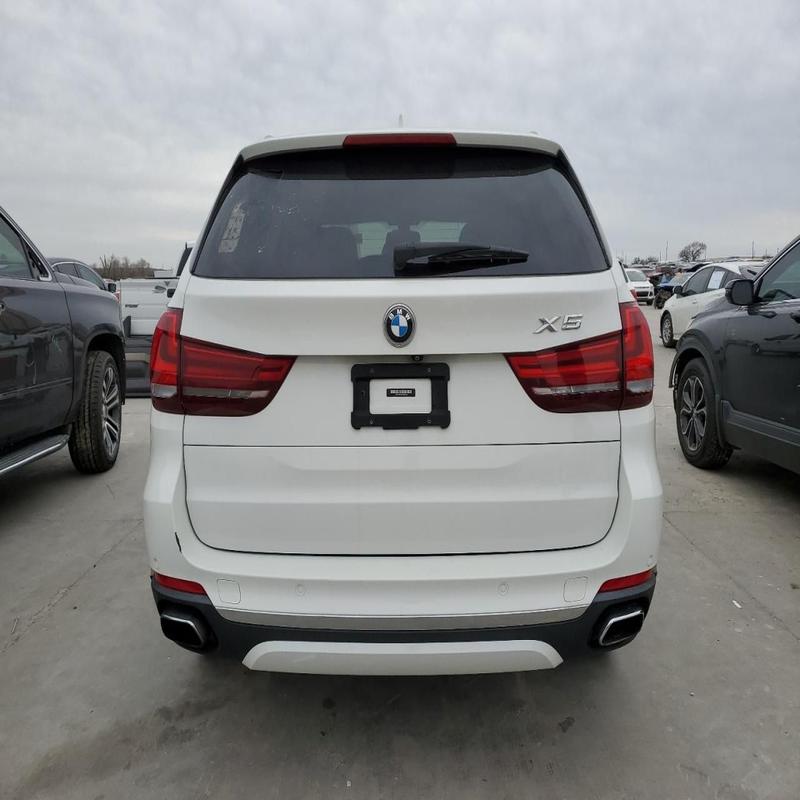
Aucun dommage détecté.
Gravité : aucun